67P/Churyumov–Gerasimenko

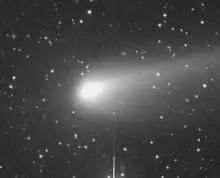
The comet on 11 November 2021 by ZTF.

The 2021 apparition marked the closest approach to Earth since 1982. The comet reached perihelion on 2 November 2021 and the closest approach to Earth was on November 12, 2021, at 00:50 UTC, at a distance of 38 million miles (61 million km). The comet brightened to an apparent magnitude of 9, meaning it was visible with amateur telescopes. Two outbursts were observed during the apparition, on 2021 October 29.940 and November 17.864 UTC, −3.12 days and +15.81 days respectively from the perihelion date. During the first outburst the comet brightened by 0.26 ± 0.03 mag in the outburst, with a 27% increase in the effective geometric cross-section and total outburst dust mass of . The second outburst caused a brightening of 0.49 ± 0.08 mag with effective geometric cross-section and total outburst dust mass 2.5 times larger than the first event.